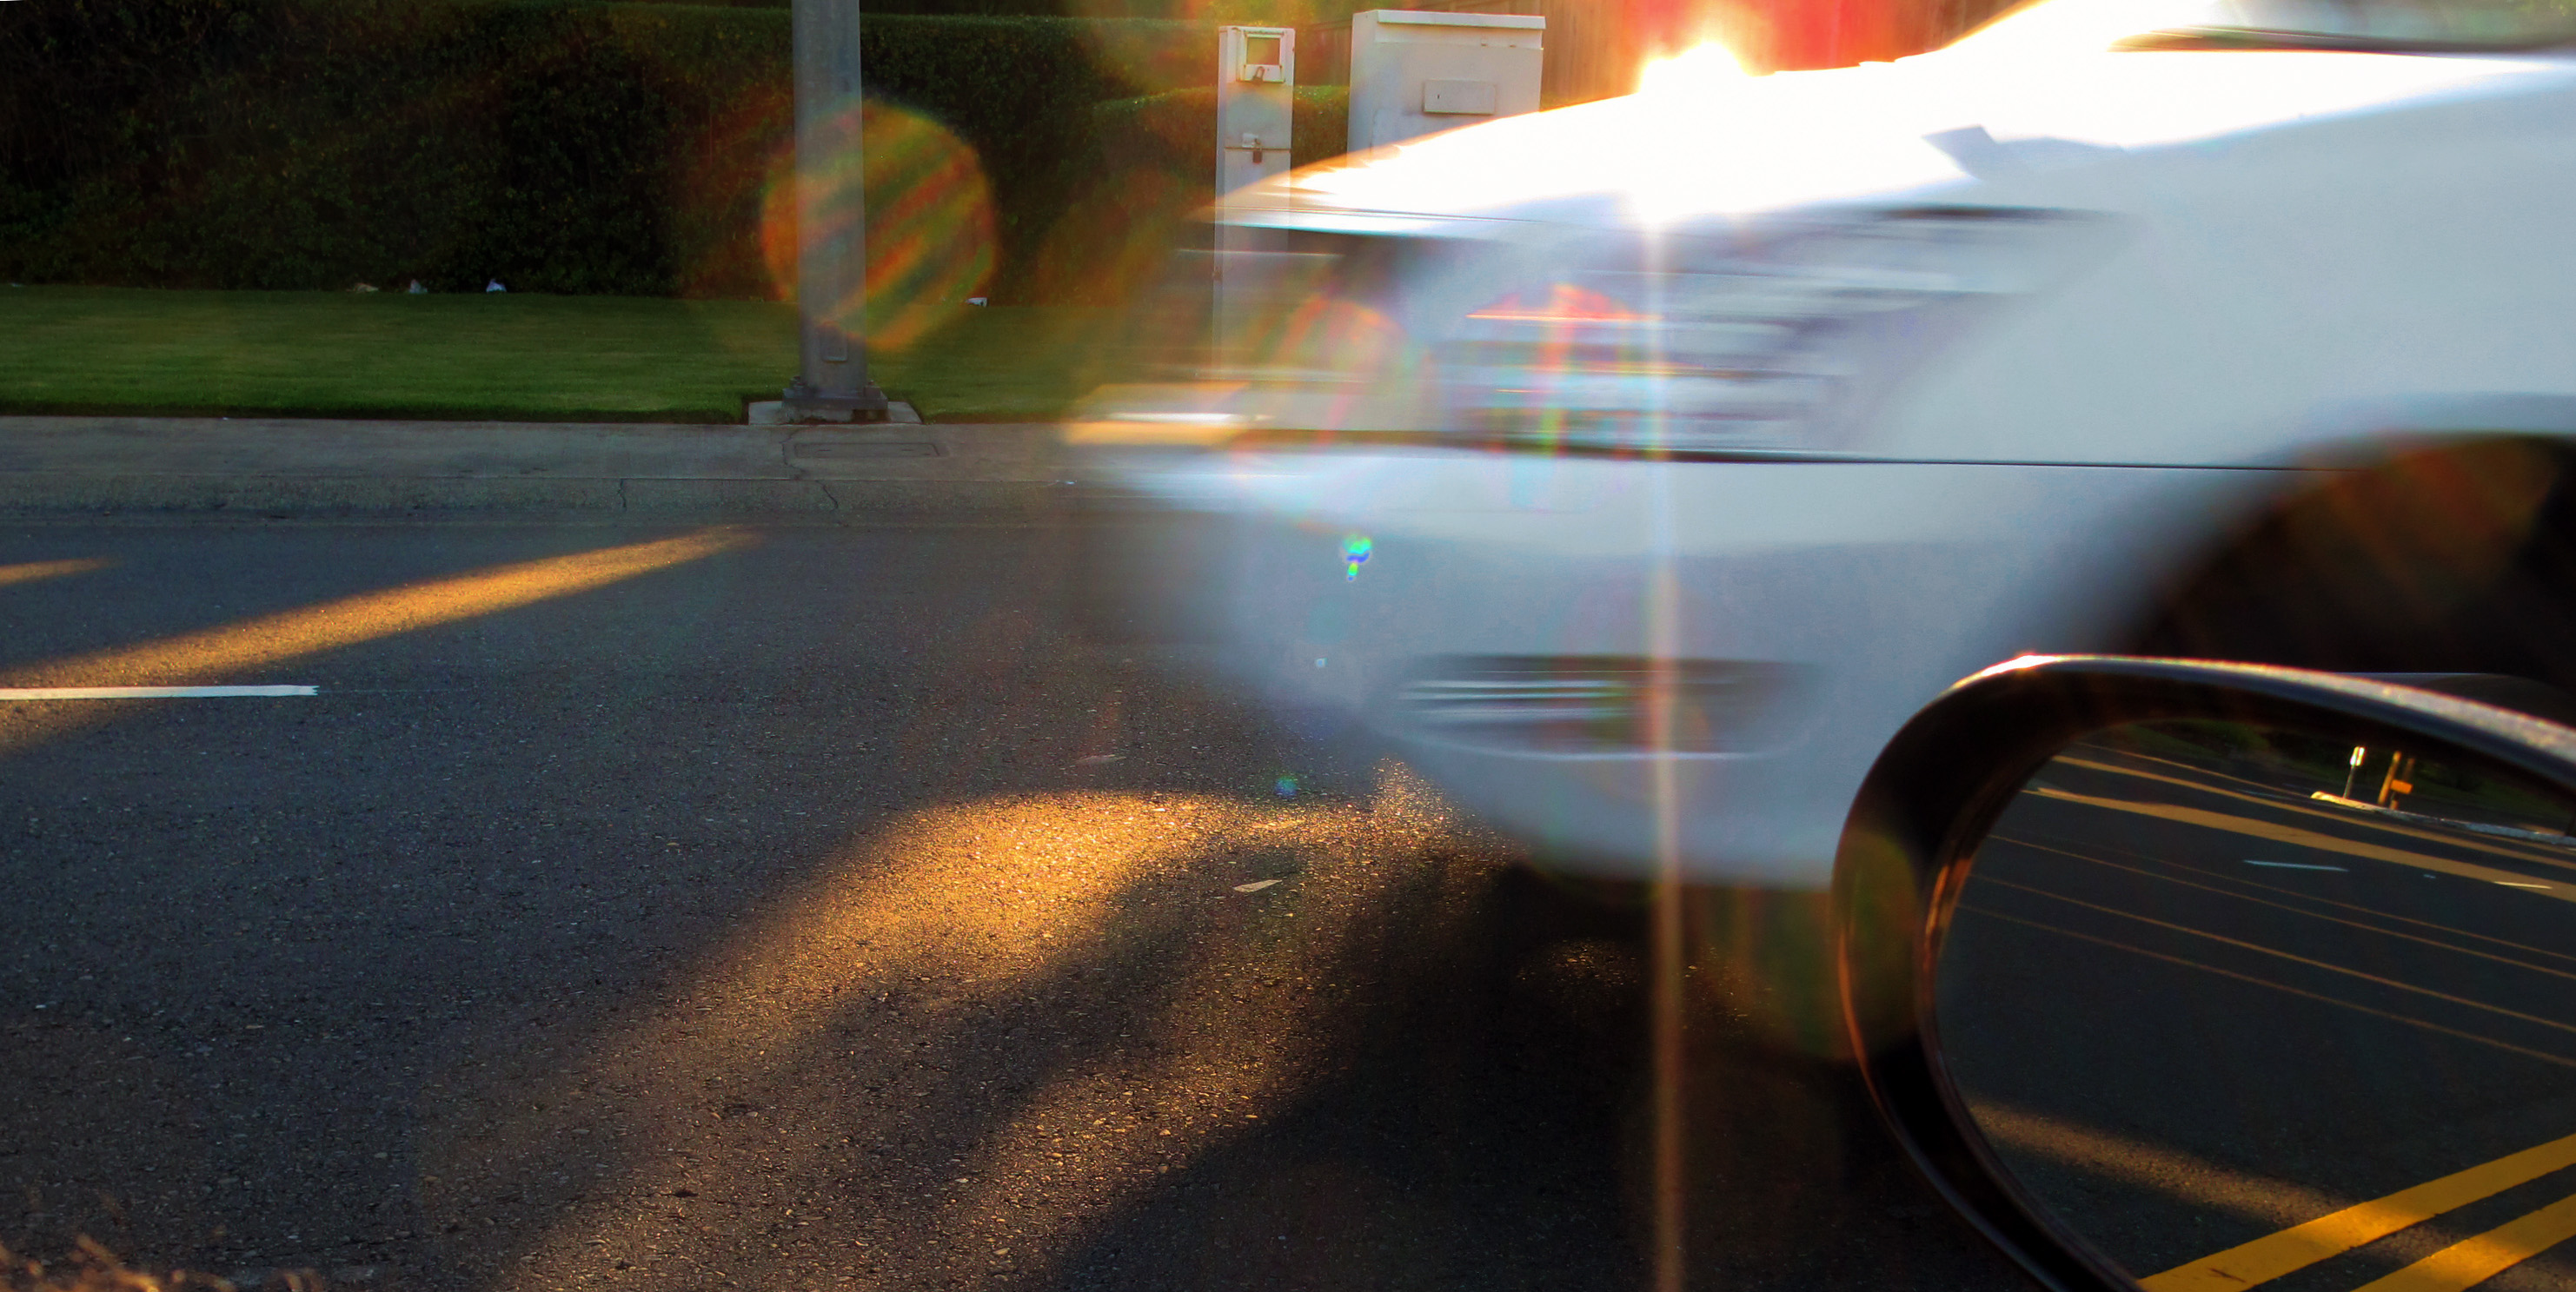
light, street, car, night, driving, evening, reflection, vehicle, color, 365, sacramento, stoppedintraffic, screenshot